The Nest (aviary)

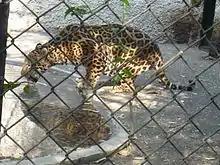
Jaguar in captivity

The site added exhibition areas for cats, primates, raptors, and exotic birds, focusing on the expanded problem of extinction.